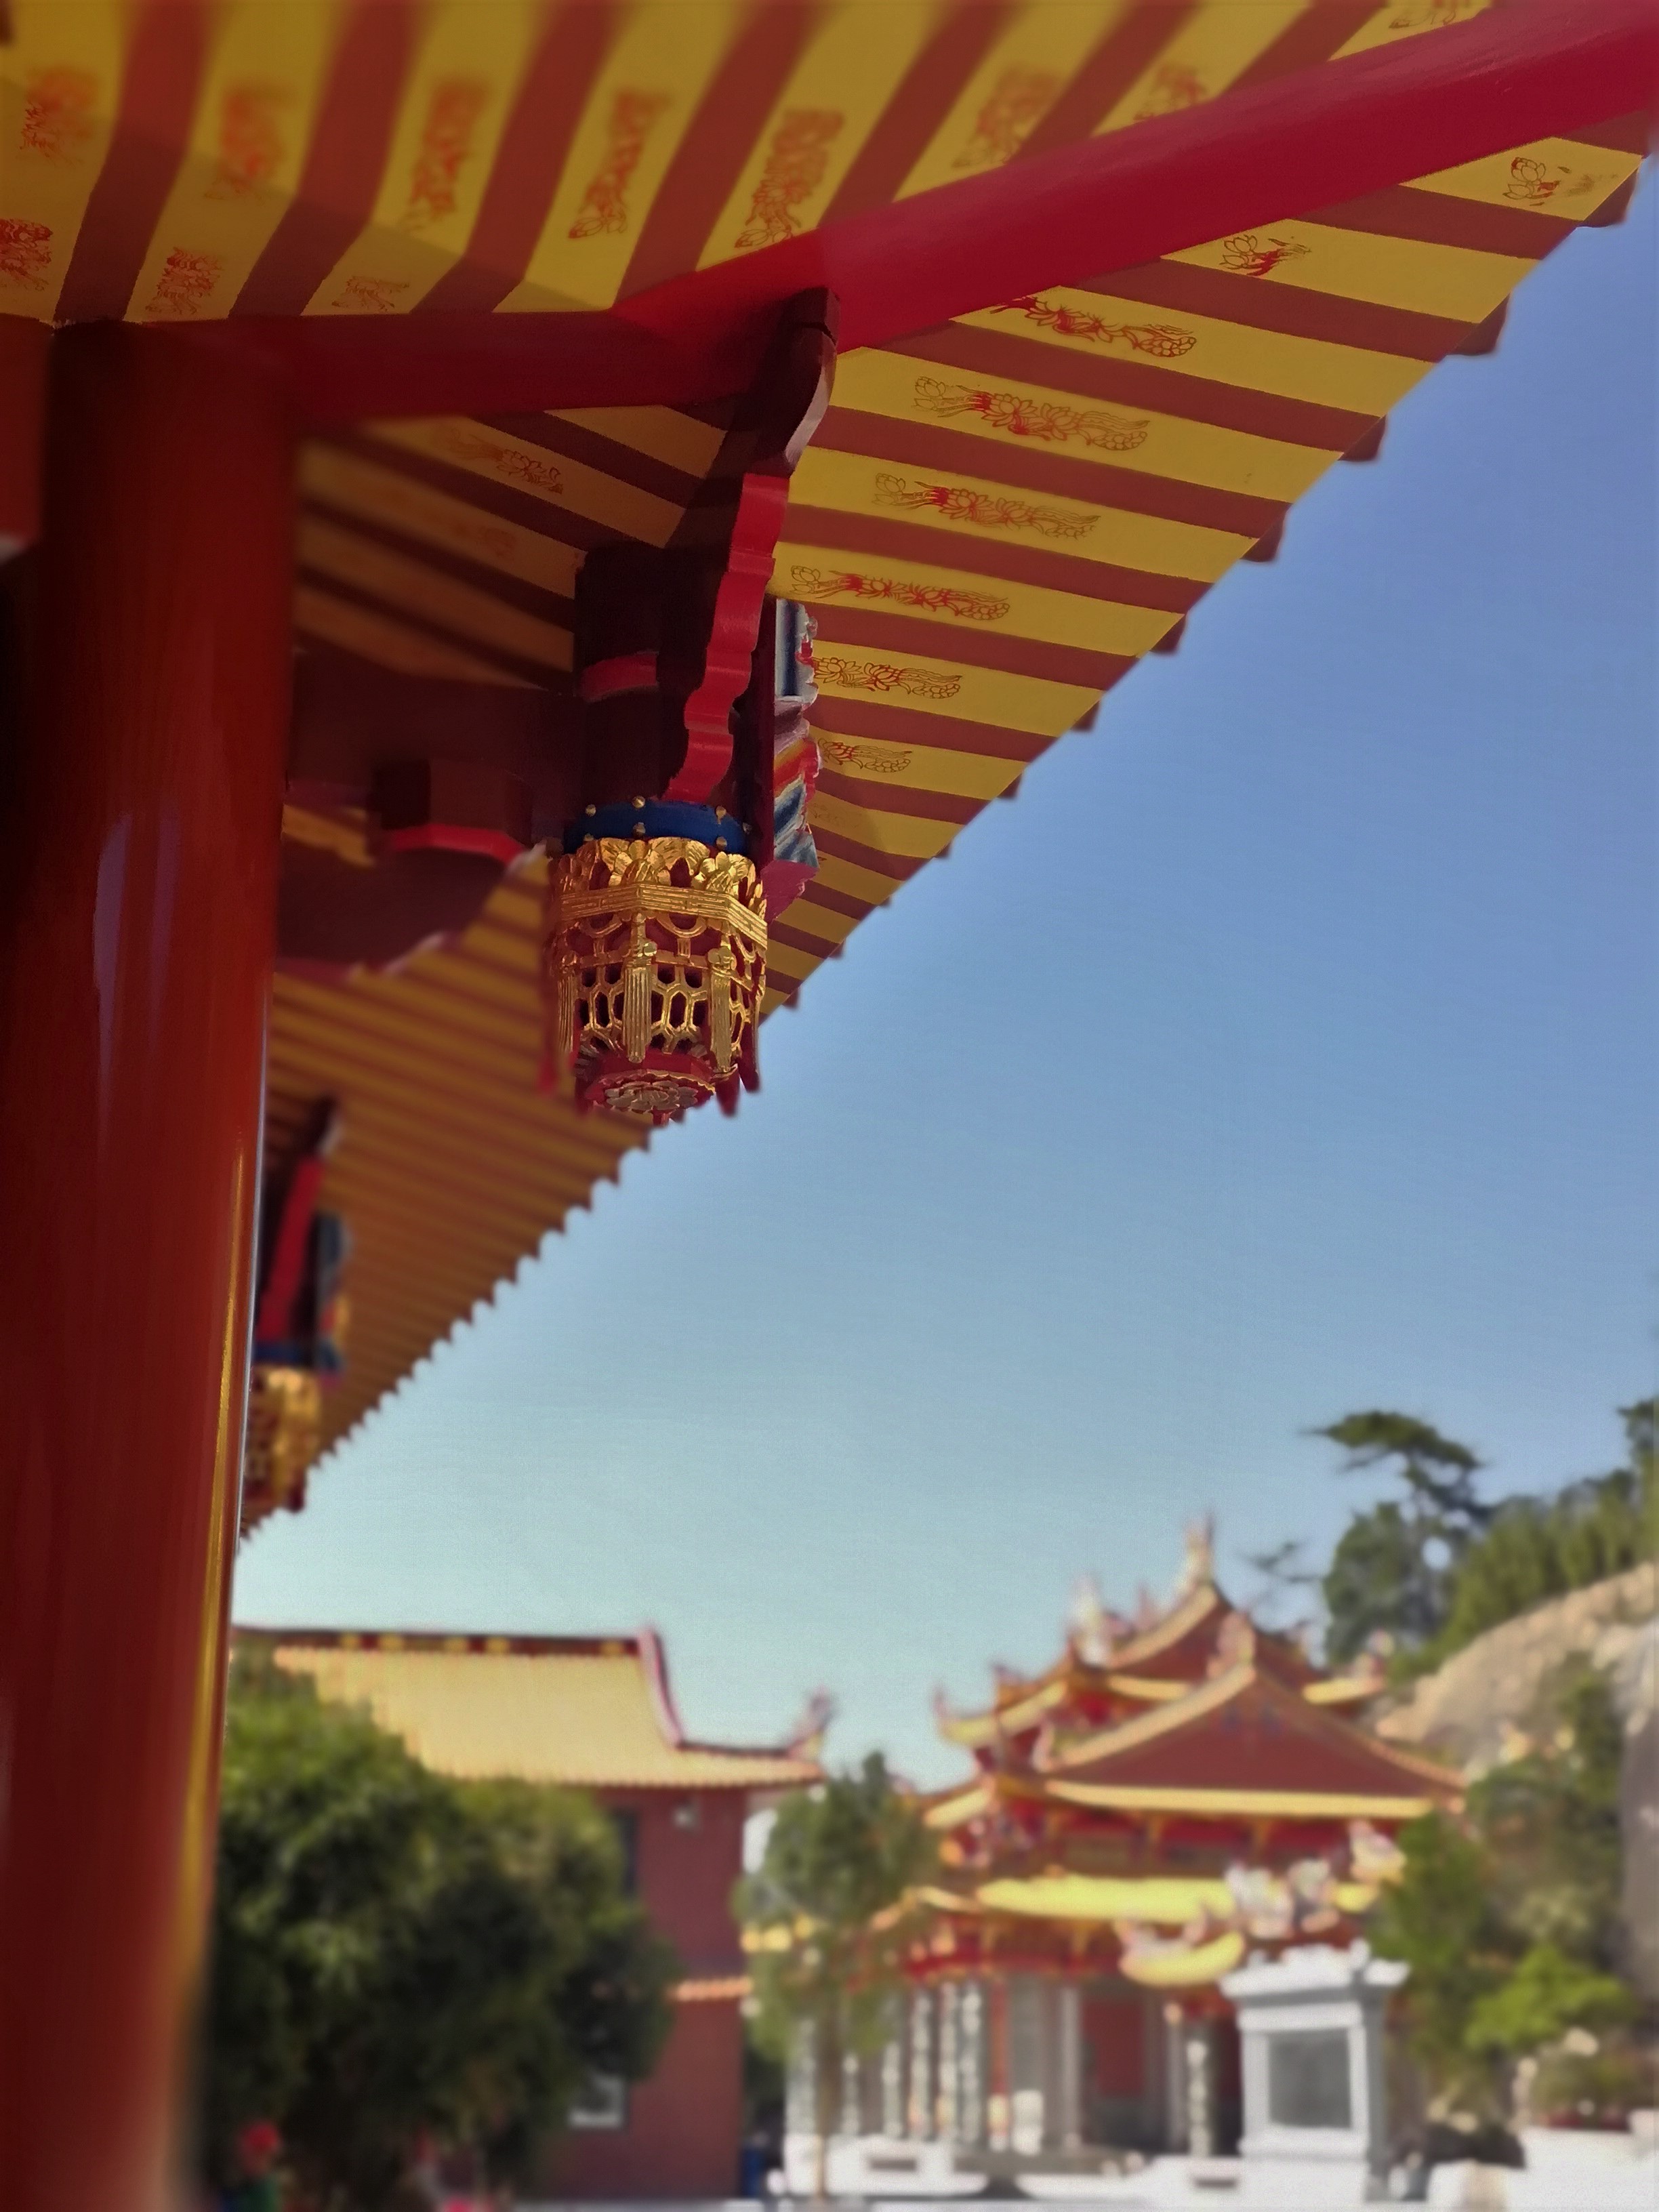
chinese architecture, roof, sky, traditional architecture, Changtai, zhangzhou, fujian, china, temple, property, building, shade, tree, morning, red, landmark, wood, Tints and shades, leisure, pagoda, travel, japanese architecture, facade, house, place of worship, shinto shrine, awning, window, city, tourism, historic site, porch, shrine, monastery, ceiling